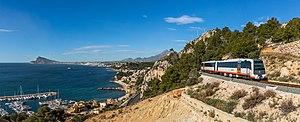
Les Ferrocarrils de la Generalitat Valenciana, en français Chemins de Fer de la Généralité de Valence, sont une entreprise ferroviaire dépendant du gouvernement de la Communauté valencienne.